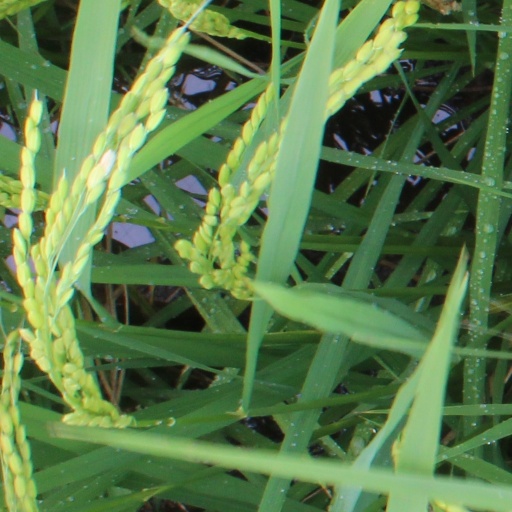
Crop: rice